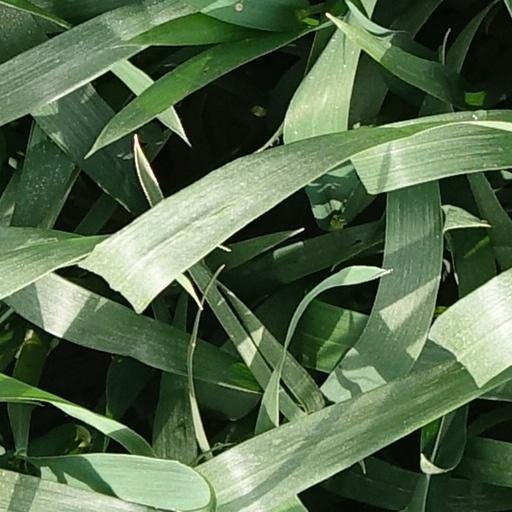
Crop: wheat